2017 Euro Winners Cup

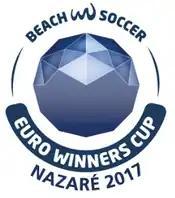

The 2017 Euro Winners Cup was the fifth edition of Euro Winners Cup, an annual continental beach soccer tournament for top men's European clubs, similar to that of the UEFA Champions League, organised by Beach Soccer Worldwide (BSWW). The 2017 tournament was held in Nazaré, Portugal, from 26 May till 4 June 2017.